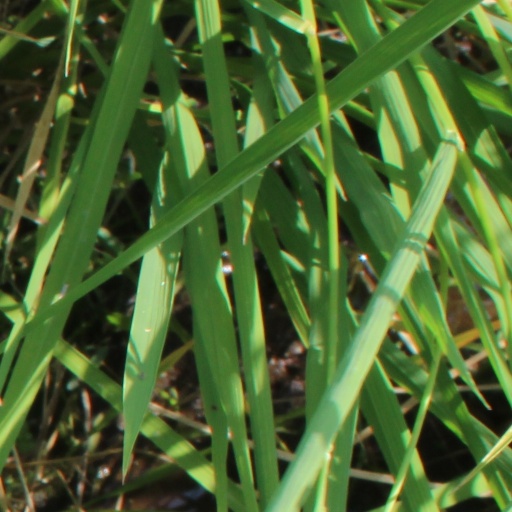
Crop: rice